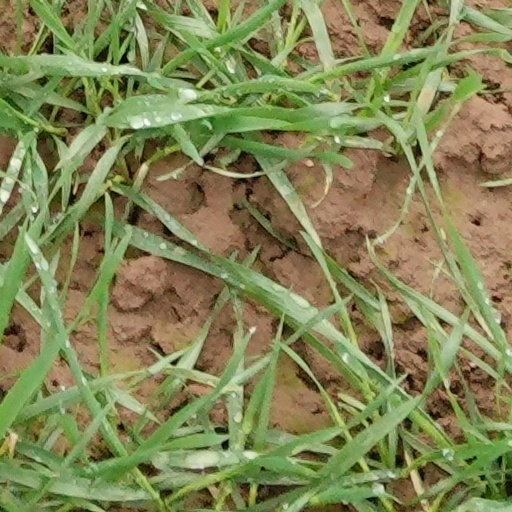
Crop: wheat